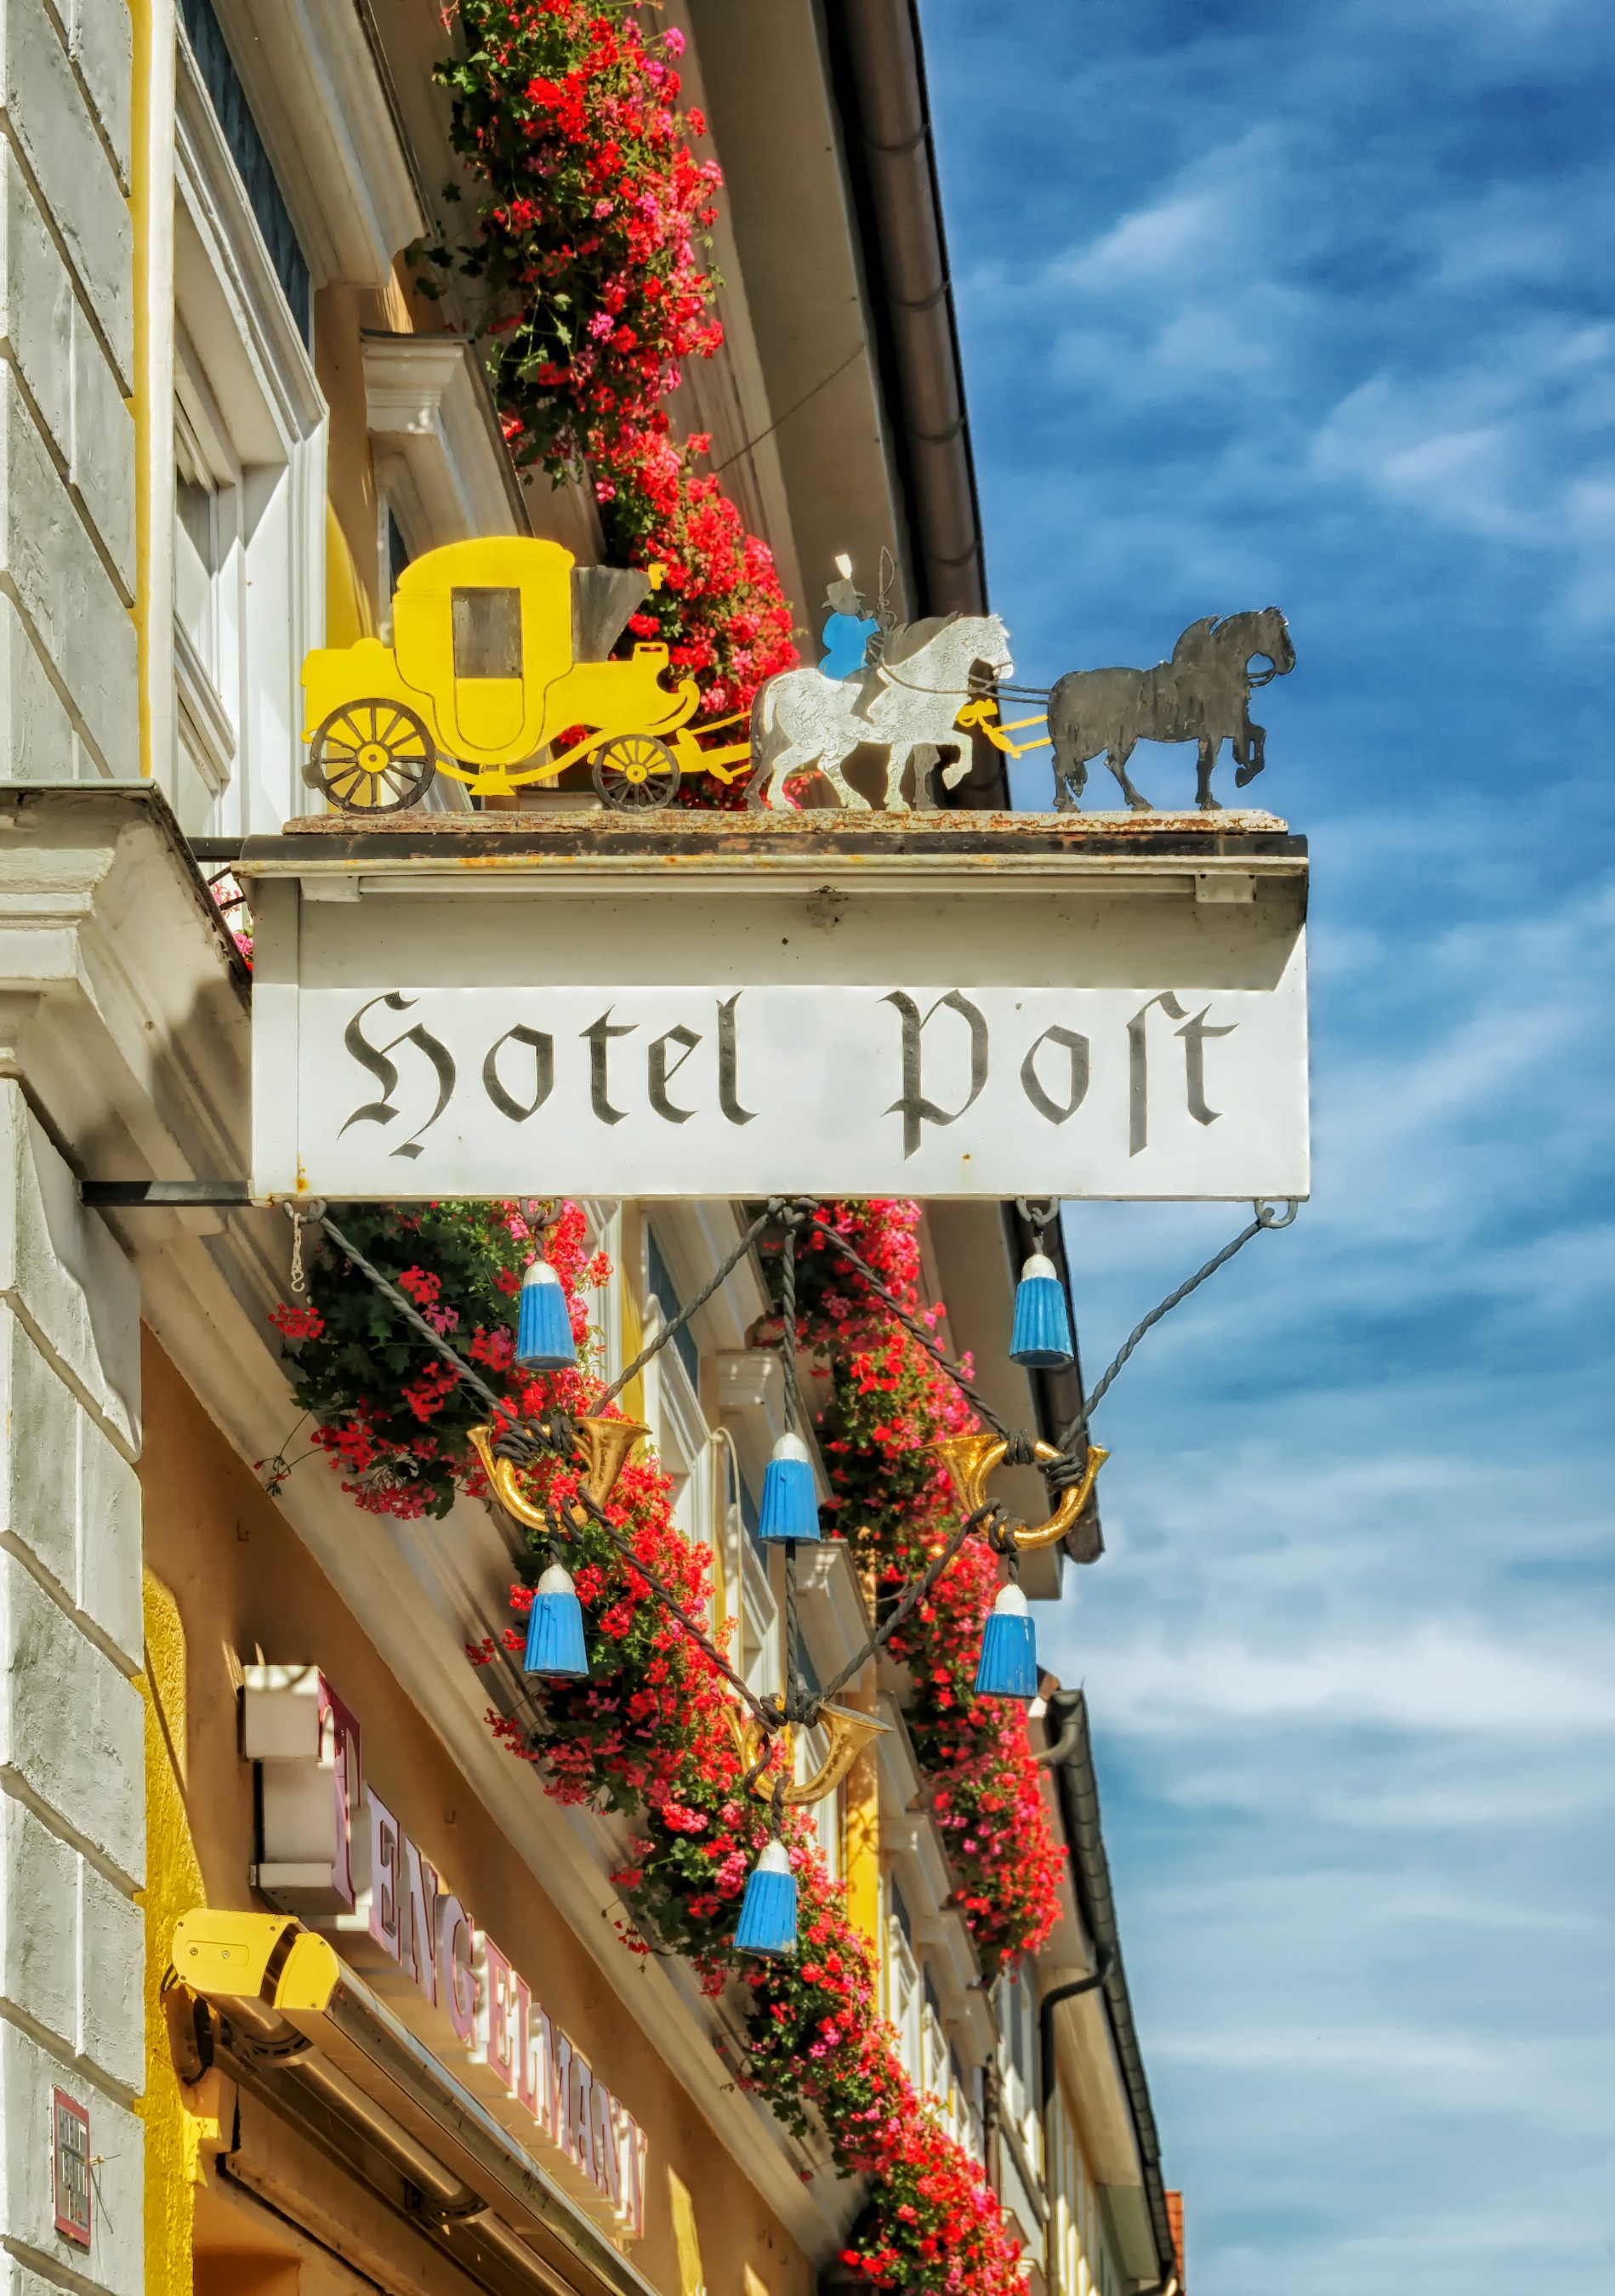
sky, town, building, city, urban, sign, color, facade, clouds, germany, architectural detail, staffelsee